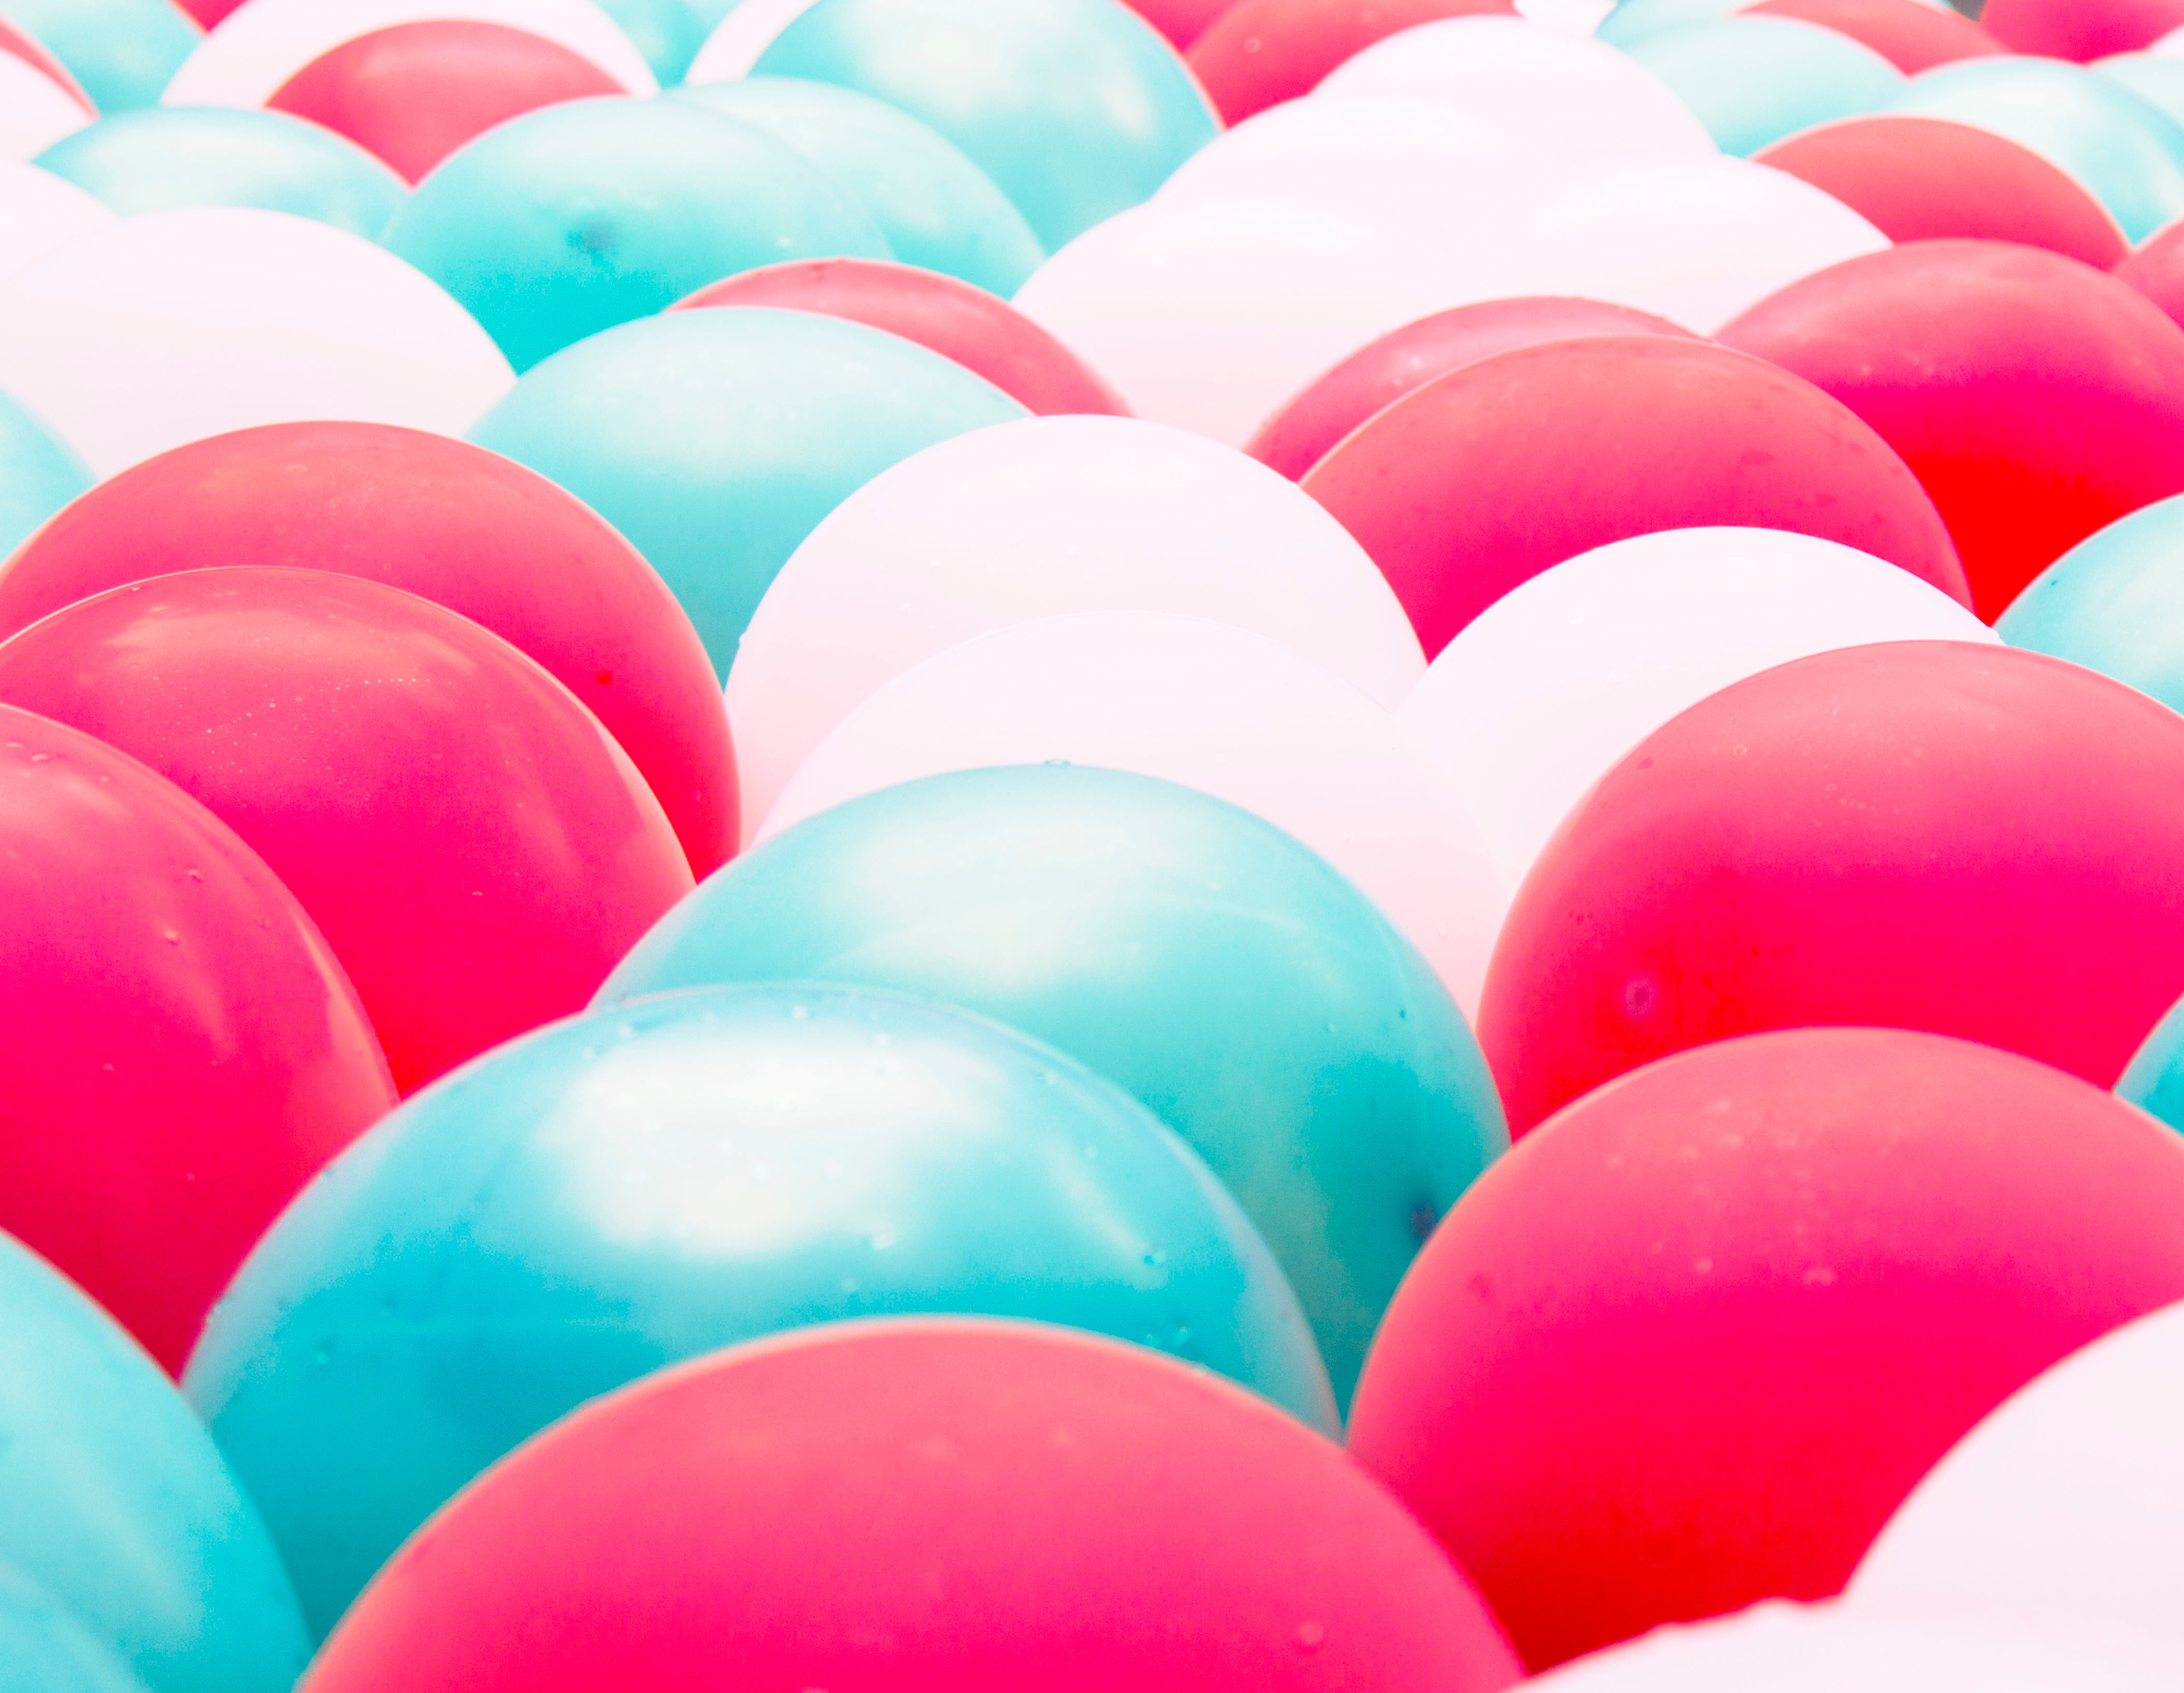
play, petal, balloon, food, color, pink, toy, easter egg